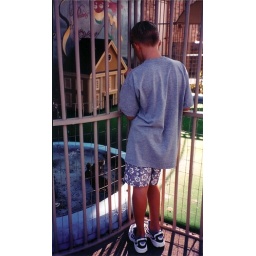
Visiting the Peabody ducks in their roof-top home